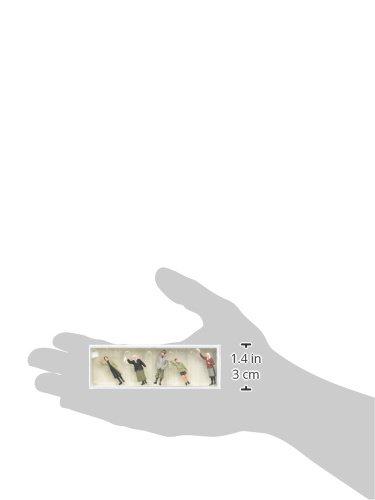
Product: Preiser 72413 1:72 Figures Civilians Waving pkg(5) 1:72 Scale Figure
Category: Toys & Games | Hobbies | Trains & Accessories | Accessories | Figures
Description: Scale 72413 figure.
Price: $19.86
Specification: ProductDimensions:1.2x0.5x4inches|ItemWeight:0.32ounces|ShippingWeight:0.32ounces(Viewshippingratesandpolicies)|DomesticShipping:ItemcanbeshippedwithinU.S.|InternationalShipping:ThisitemcanbeshippedtoselectcountriesoutsideoftheU.S.LearnMore|ASIN:B004RNED18|Itemmodelnumber:72413|Manufacturerrecommendedage:14yearsandup